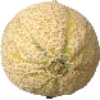
Label: cantaloupe